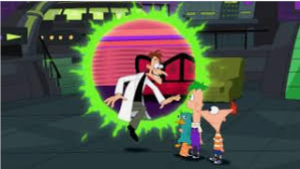
Portrait style: Cartoon Portrait